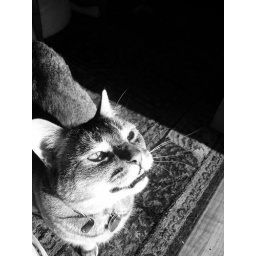
I opened the door to let some extra winter sun in and the cats did not complain one bit ;-)